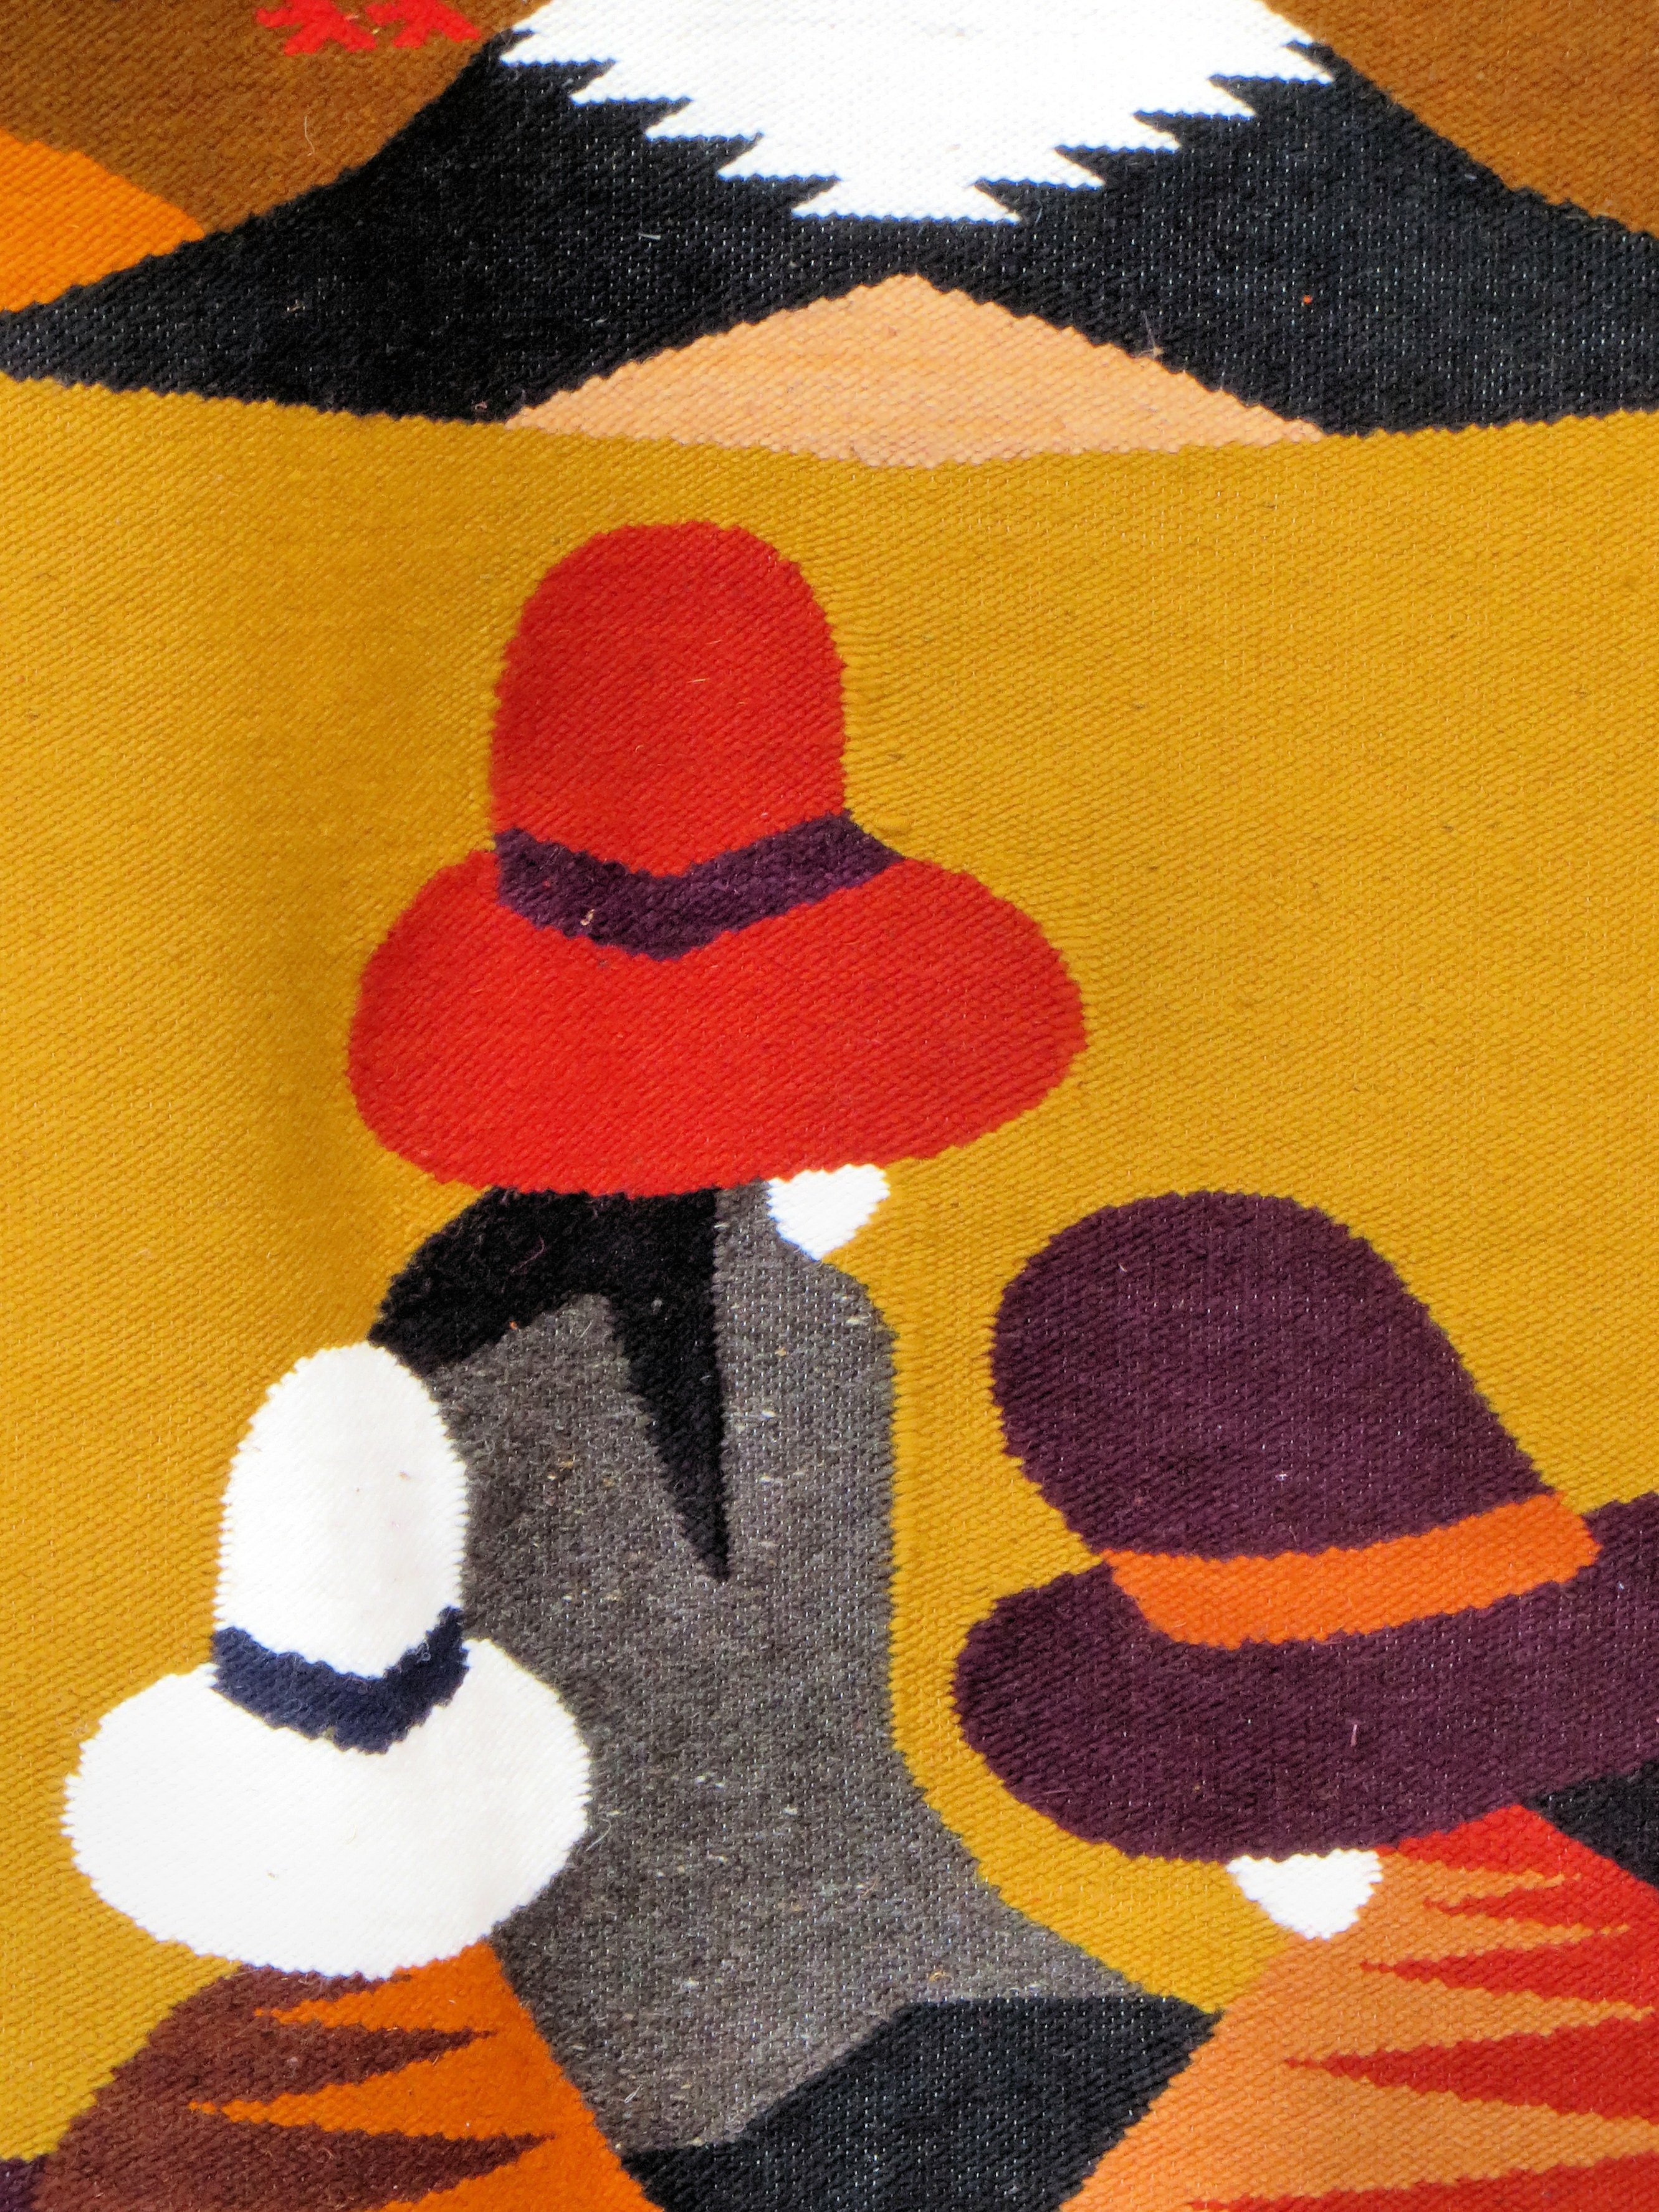
orange, pattern, yellow, ethnic, textile, art, design, cap, traditional, ecuador, drapery, otavalo